Paul Bales

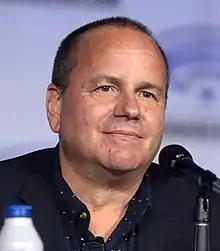
Bales at the 2022 WonderCon

Paul S. Bales is an American filmmaker, who has been the chief operating officer at The Asylum since 2006.